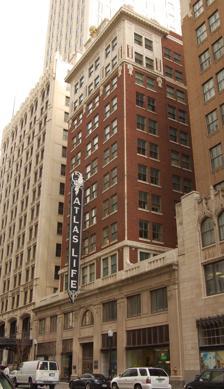
Building: Atlas Life Building
Country: United States of America
Year built: 1922
United States historic place Atlas Life Building U.S. National Register of Historic Places U.S. Historic district Contributing property Atlas Life Building, in 2008 Show map of Oklahoma Show map of the United States Location 415 S. Boston Ave., Tulsa , Oklahoma , USA Coordinates 36°9′8″N 95°59′20″W / 36.15222°N 95.98889°W / 36.15222; -95.98889 NRHP reference No. 09000358 Added to NRHP May 21, 2009 The Atlas Life Building is a historic twelve-story building in downtown Tulsa , Oklahoma . Designed by the firm Rush, Endacott and Rush , the building was completed in 1922. It is located at 415 S. Boston Avenue, sandwiched between the Philtower and Mid-Continent Tower . On May 19, 2009, it was added to the U.S. National Register of Historic Places . Originally an office building, it was converted to hotel use in 2010. Atlas Life Insurance Company Atlas Statue Atlas Life Insurance Company was founded in Tulsa in 1918. Within three years it had grown so rapidly that it had begun constructing its own high-rise office building. An elaborate ceremony accompanied its grand opening on November 22, 1922. The company's logo incorporated a figure of Atlas , a Titan of ancient Greek mythology, carrying the world on his back. A statue representing this is on top of the building facade. The company remained in business at this location until it was sold in 1991. Building description The building's most recognizable feature is the four-story neon sign above the main entrance, which makes the Atlas Life Building a popular local landmark. The sign was installed in 1946, and has been retained by subsequent owners of the building. The ground floor occupies the entire 100-foot by 140-foot property. The second floor is T-shaped, with the top of the T fronting on Boston Avenue, while the remaining floors are 50 feet by 140 feet, centered above the ground floor. The building itself is faced with red brick , with white marble ornamentation concentrated at the third, eleventh, and twelfth floors. At the top is an ornate cornice surmounted by a crouching statue of Atlas. The building is seven bays wide at the base, narrowing to three above the second floor to allow some separation from the taller buildings on either side. The building has an area of 86,231 square feet (8,011.1 m 2 ). The ground floor of the Atlas Life Building is home to the Tulsa Press Club, Baytide Petroleum and The New Atlas Grill. Building ownership In 1991, State Mutual Insurance Company purchased Atlas Life Insurance Company and moved all its operations to Georgia. The Pearson Group acquired the building in 1997 from Tulsa Public Schools . On January 6, 2006, the building was sold by the Pearson Group to Navajo Properties LLC, a company affiliated with investor Maurice Kanbar . In 2008, Kanbar sold the building to new owners; it was then adapted for reuse as a Courtyard by Marriott hotel, with a planned opening in June 2010. References